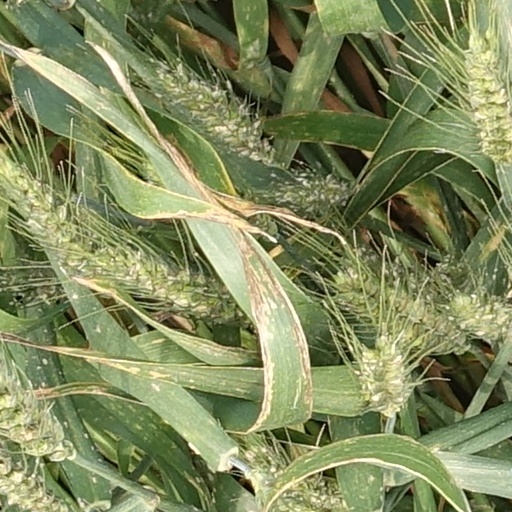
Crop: wheat